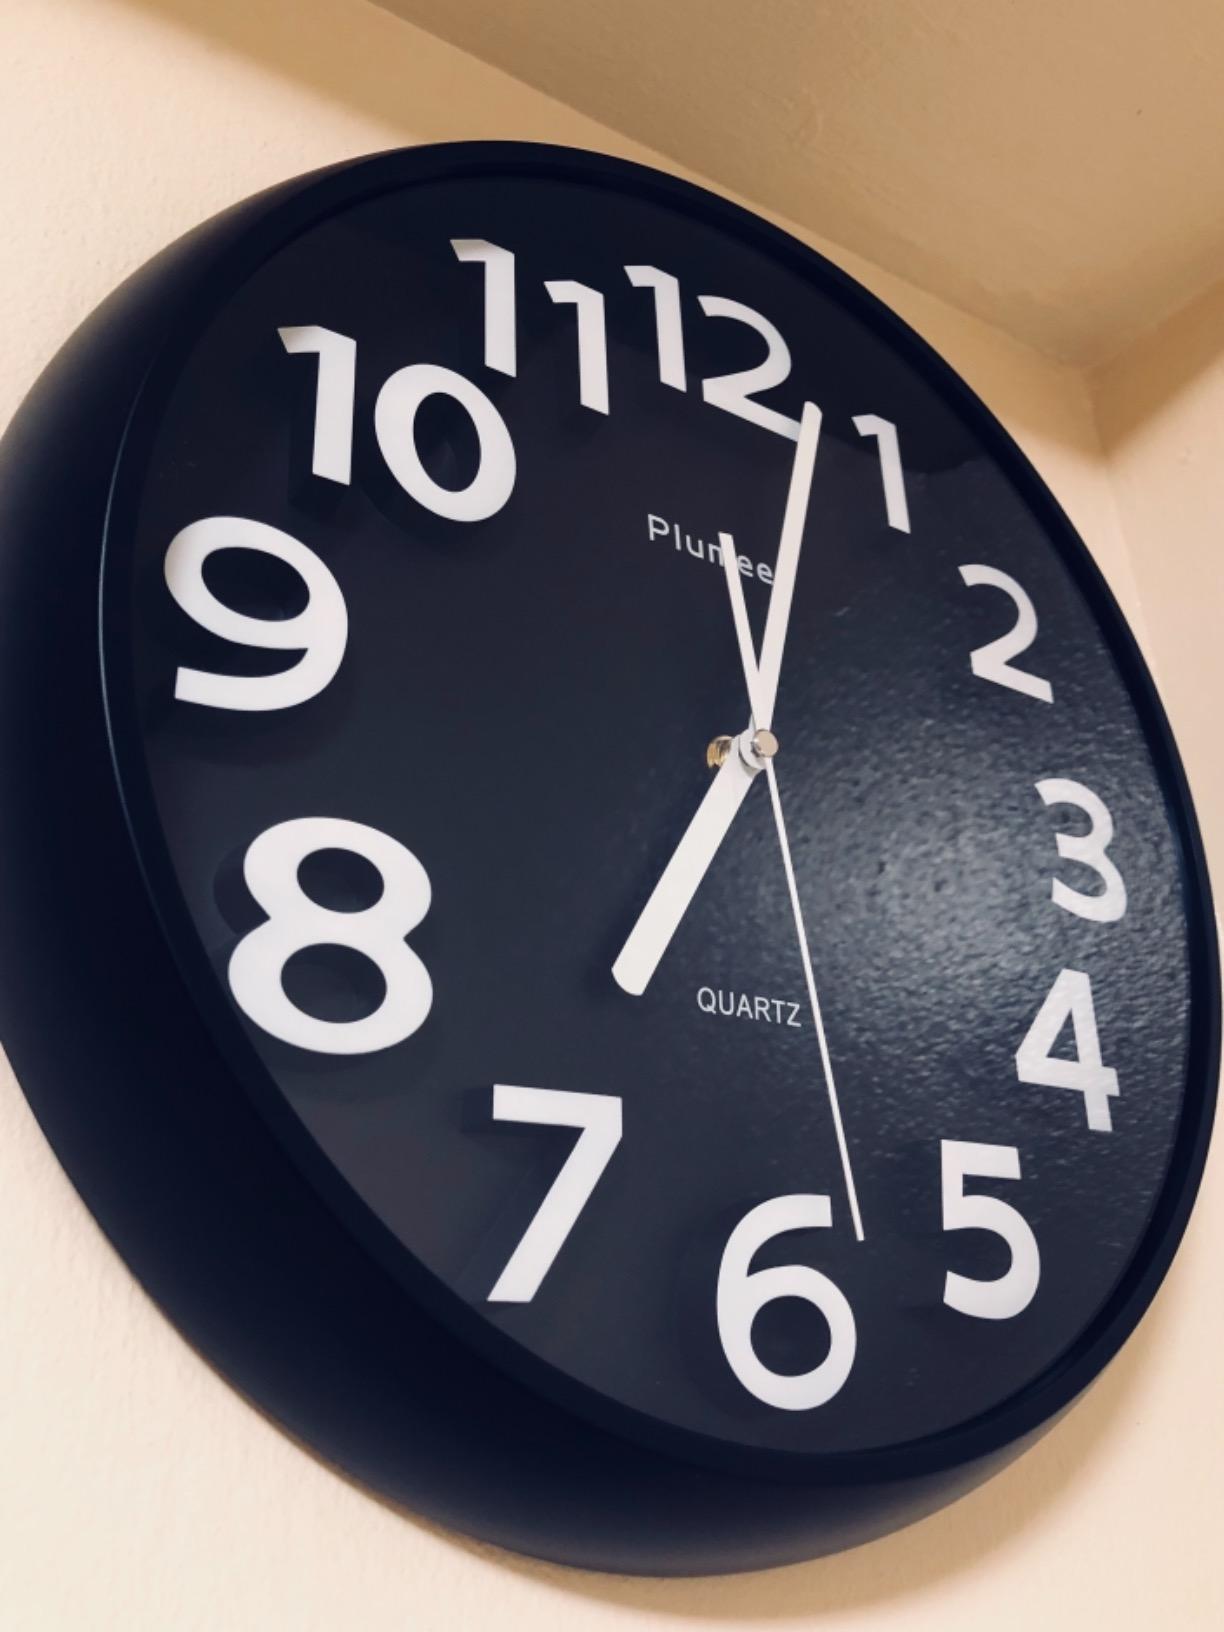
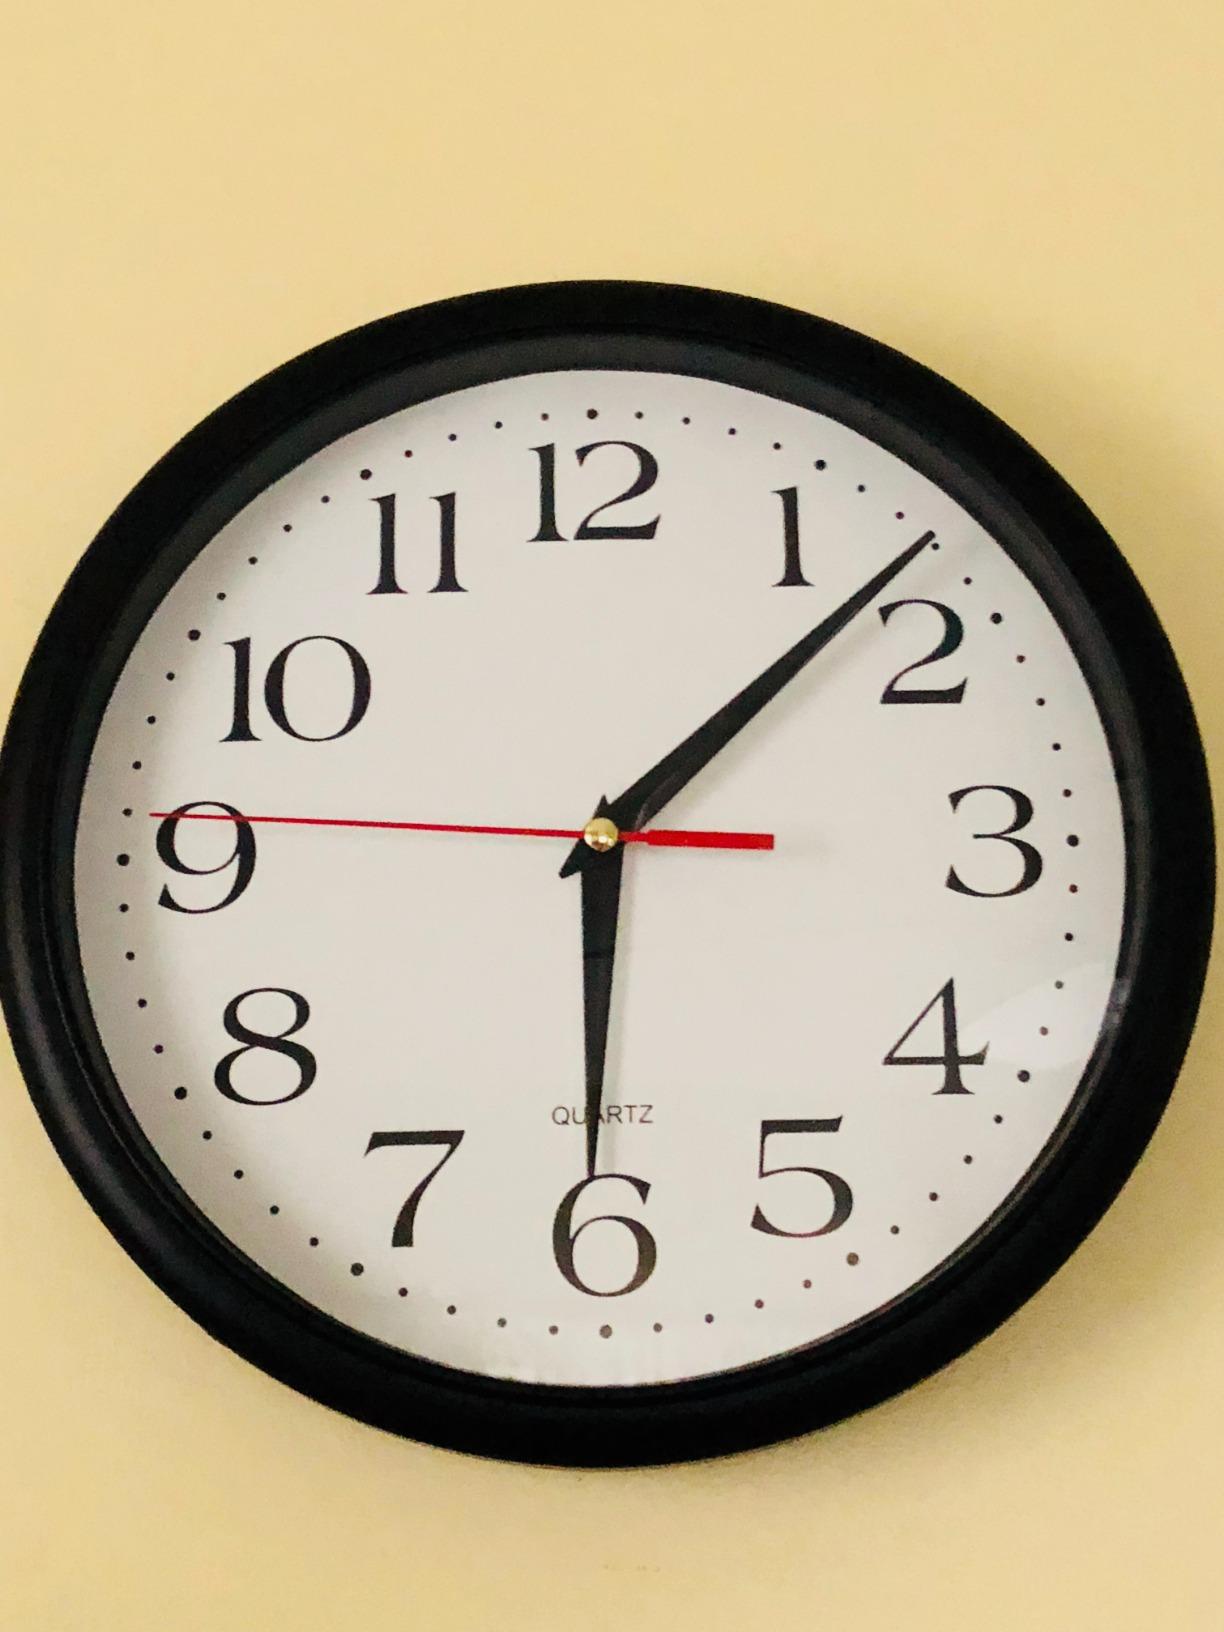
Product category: clock
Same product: no